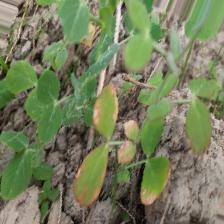
Label: Ascochyta blight